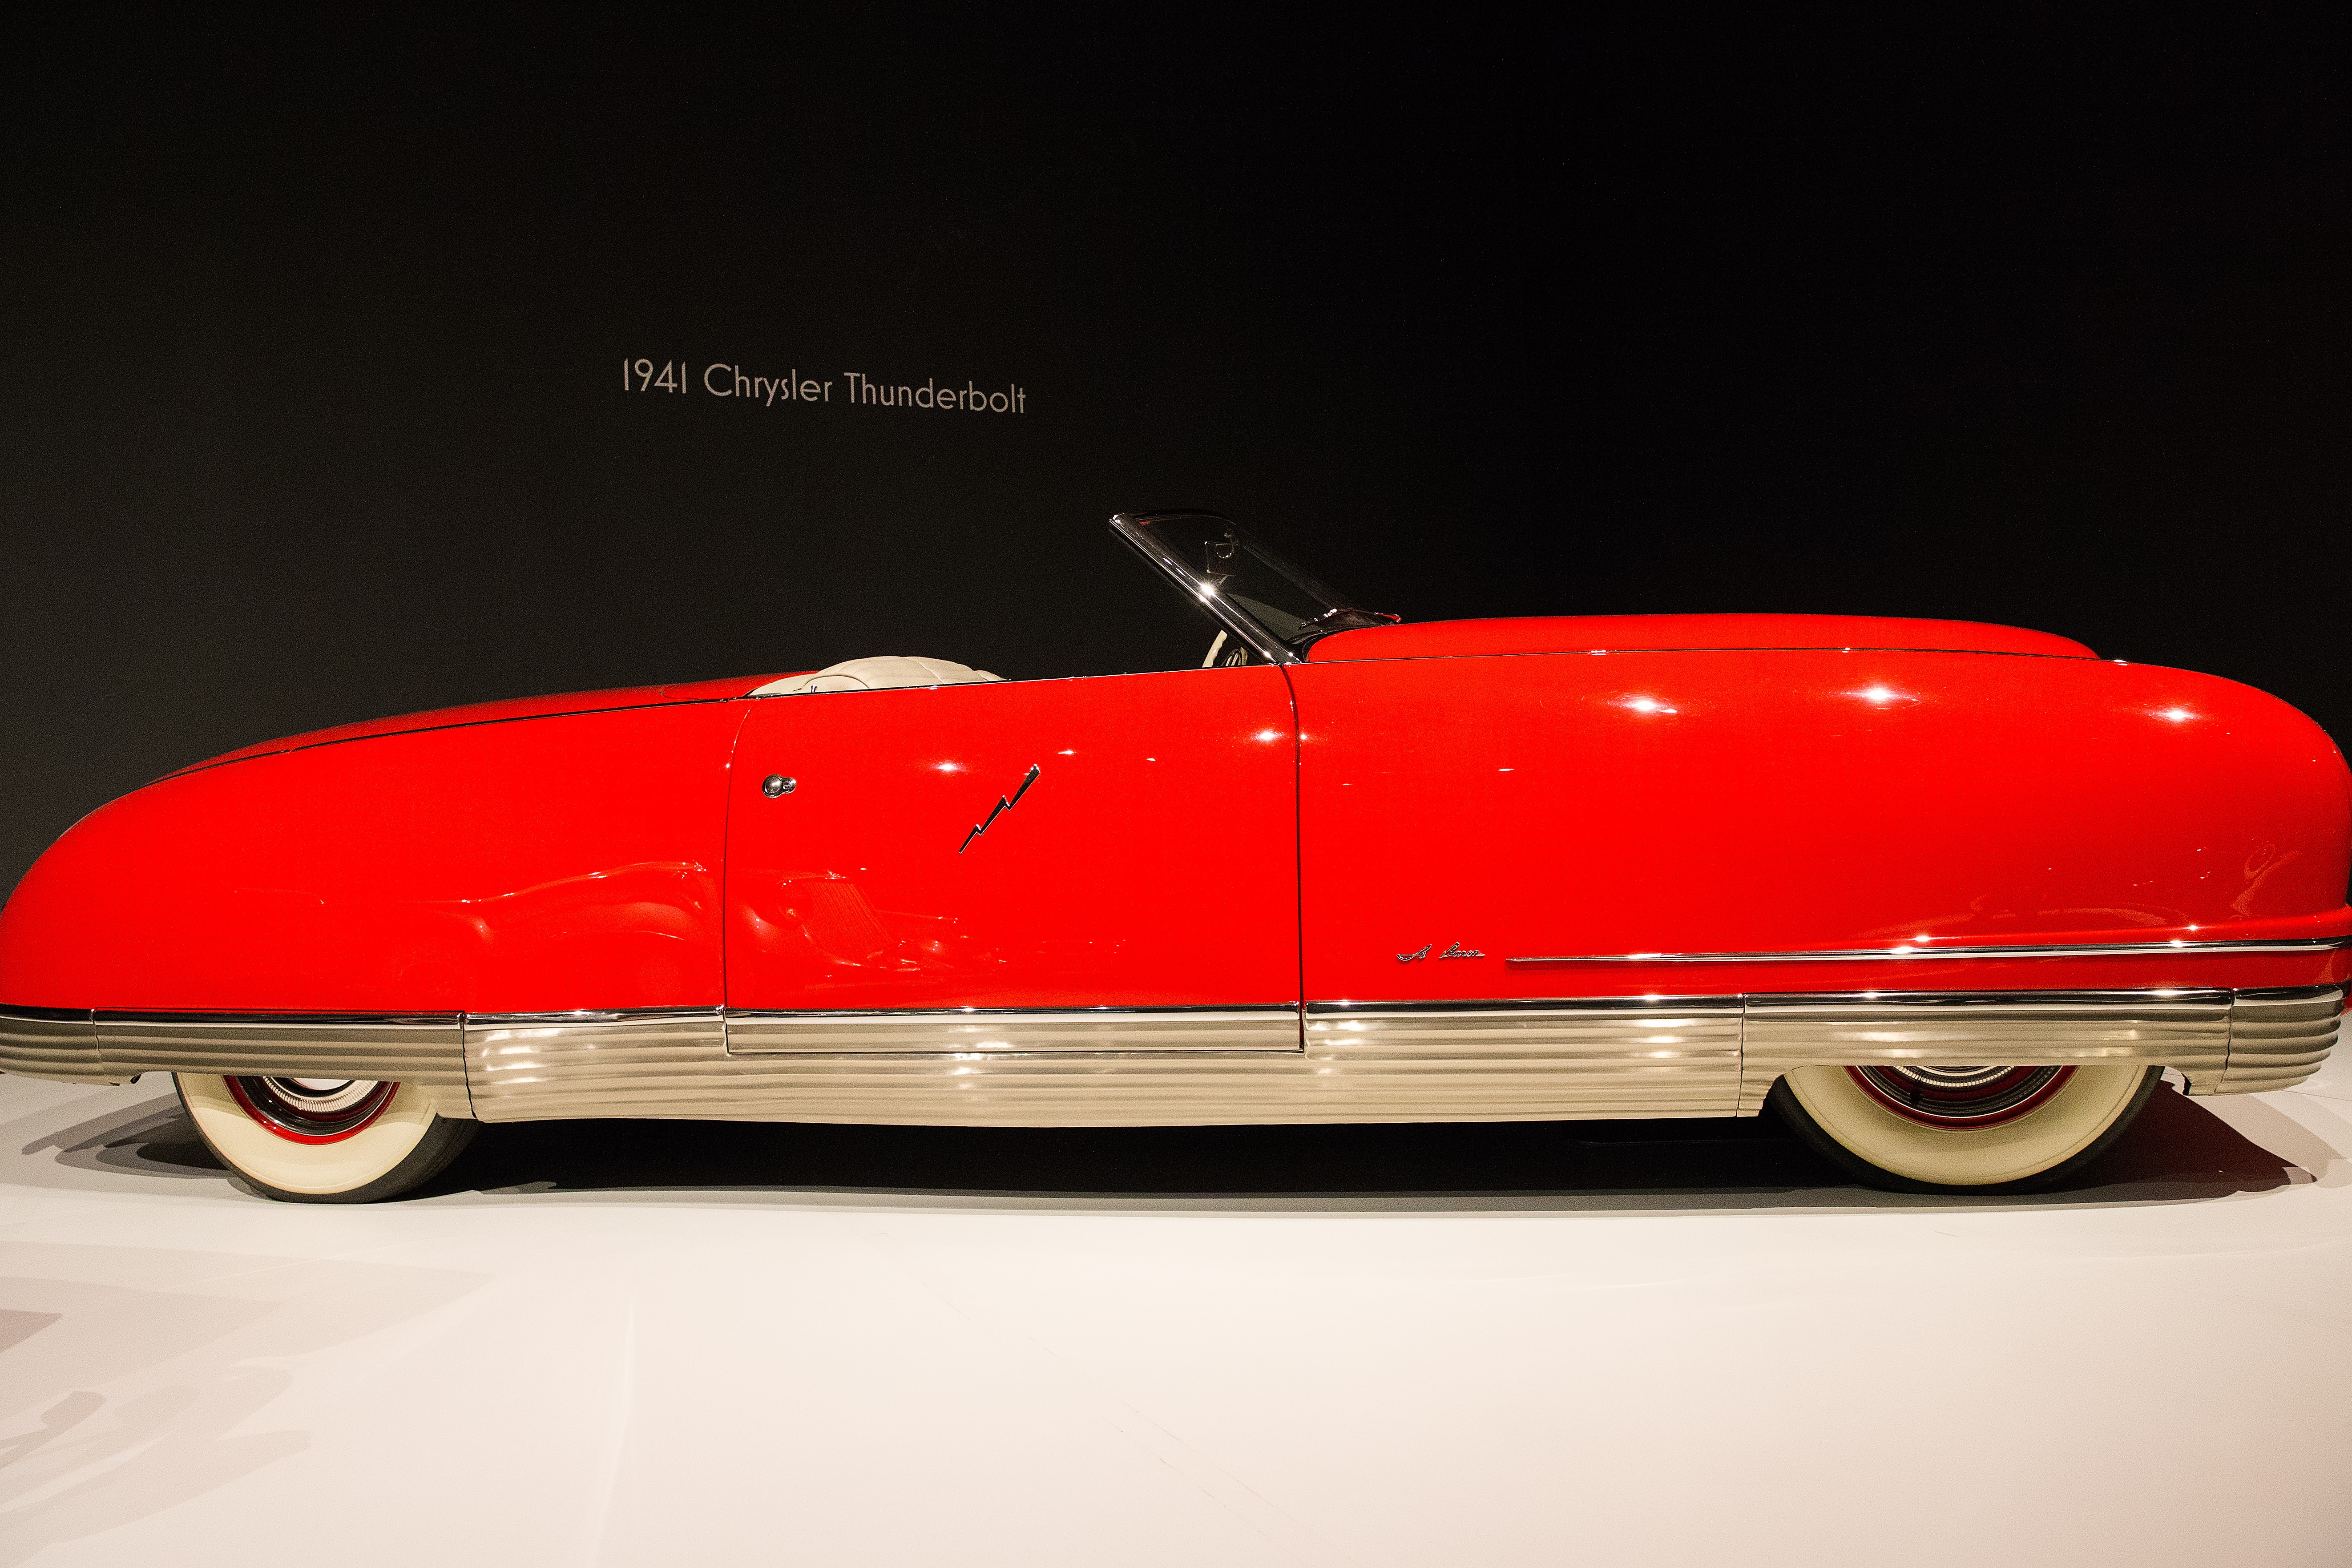
car, automobile, red, vehicle, vintage car, art deco, bumper, luxury, illustration, classic, model car, concept car, land vehicle, automobile make, automotive exterior, automotive design, 1941 chrysler thunderbolt